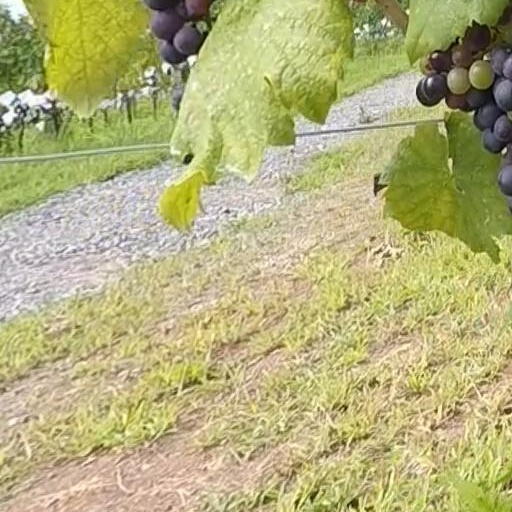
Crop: grape